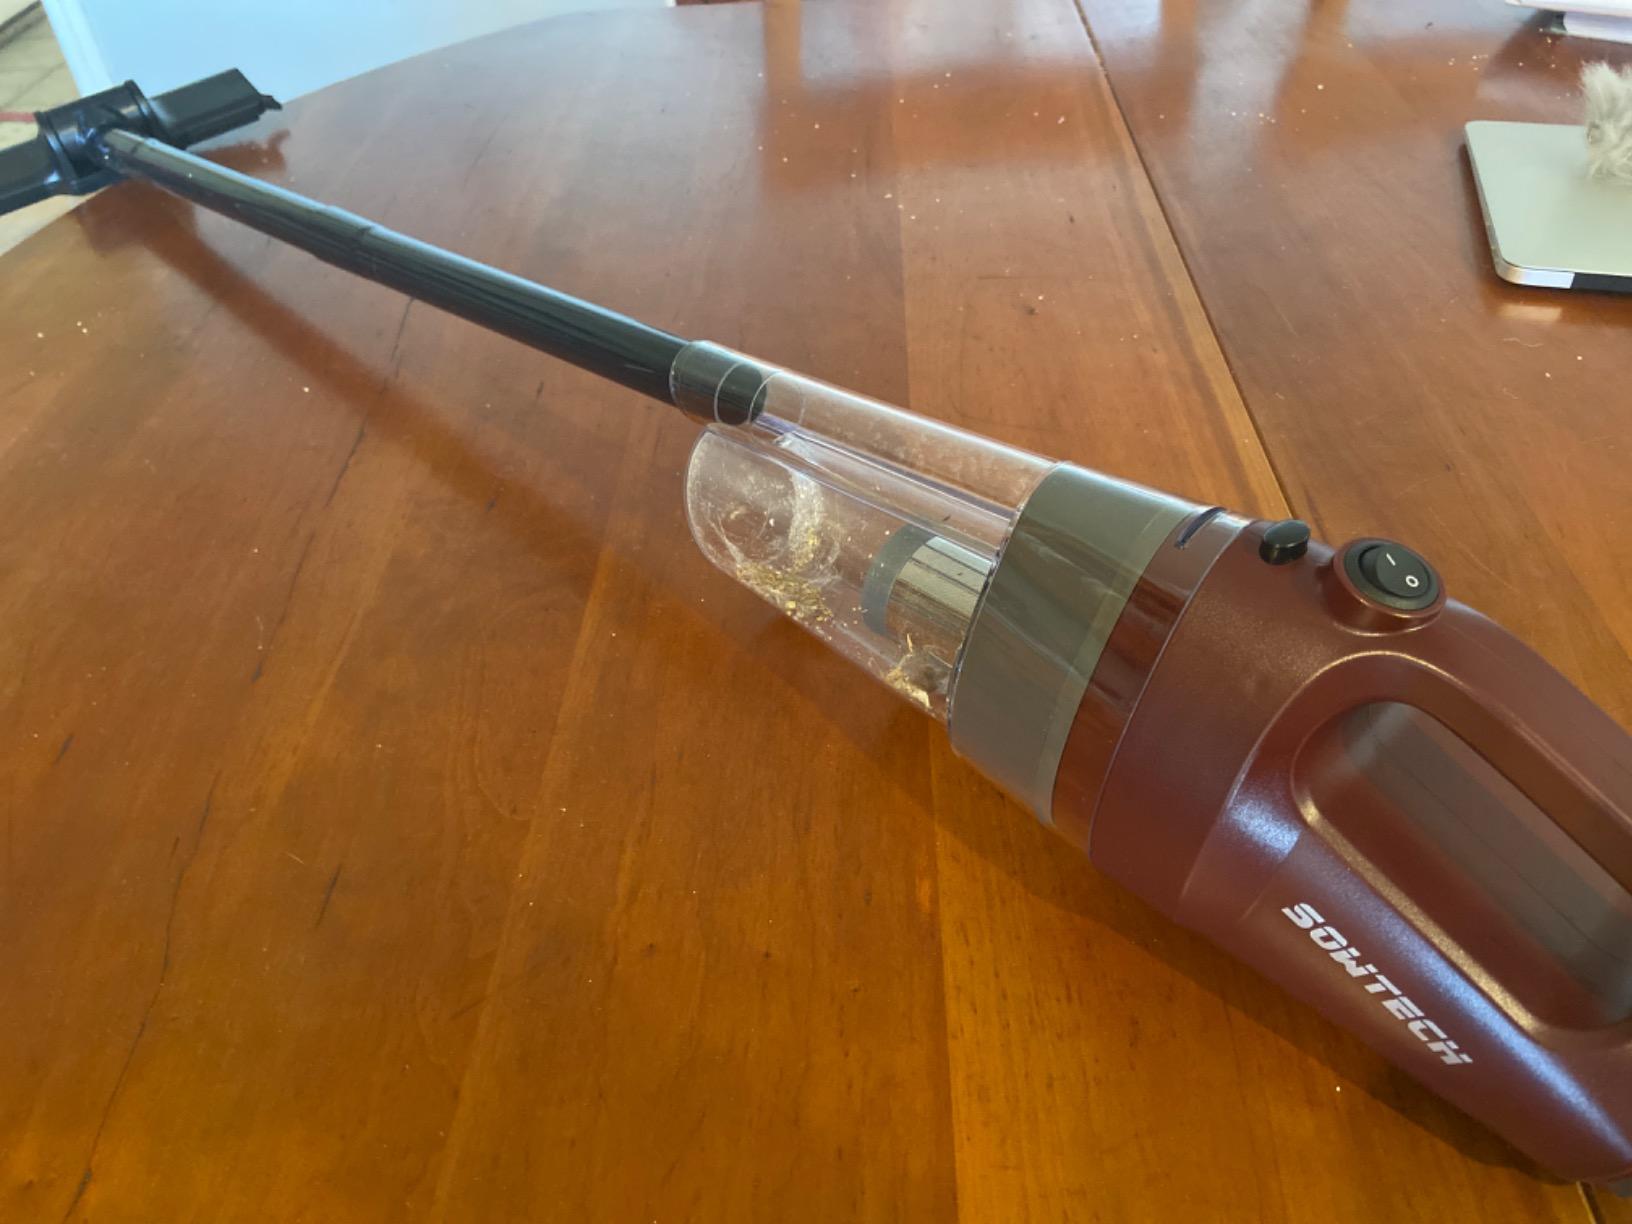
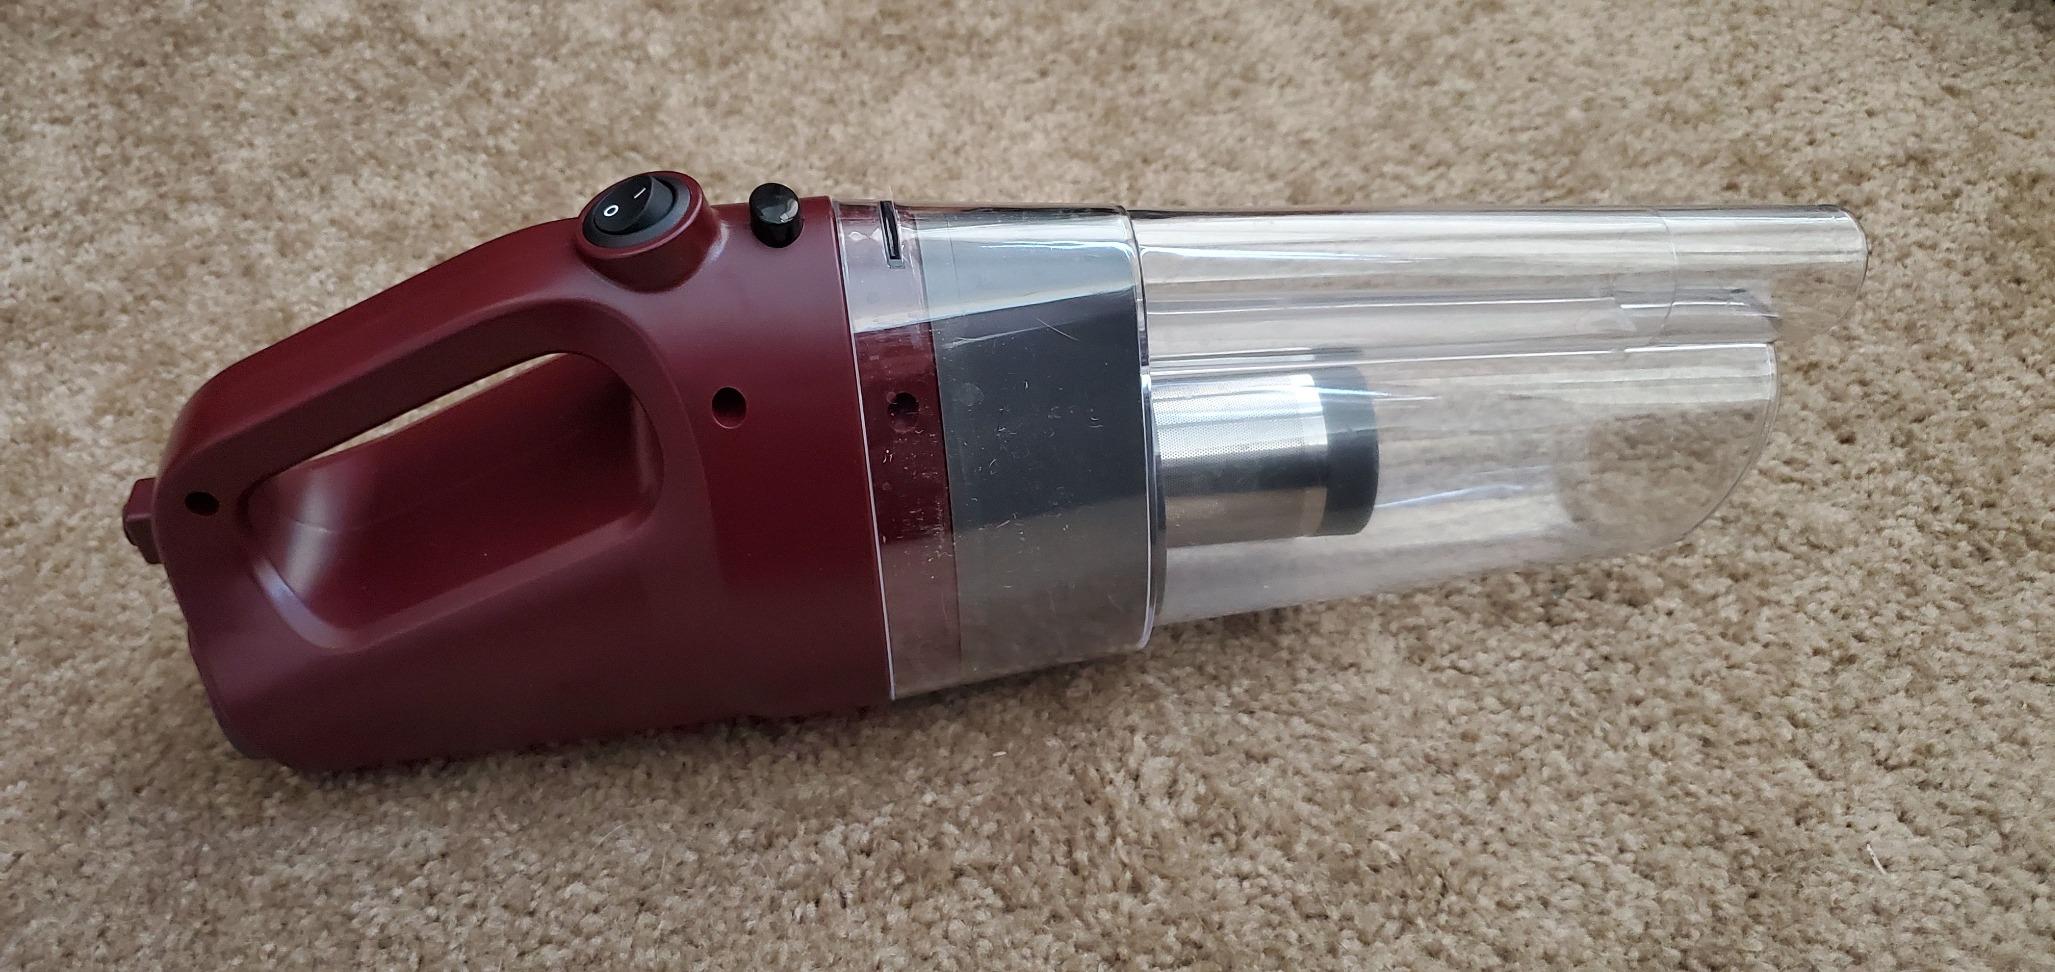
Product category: items_vacuum
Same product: yes